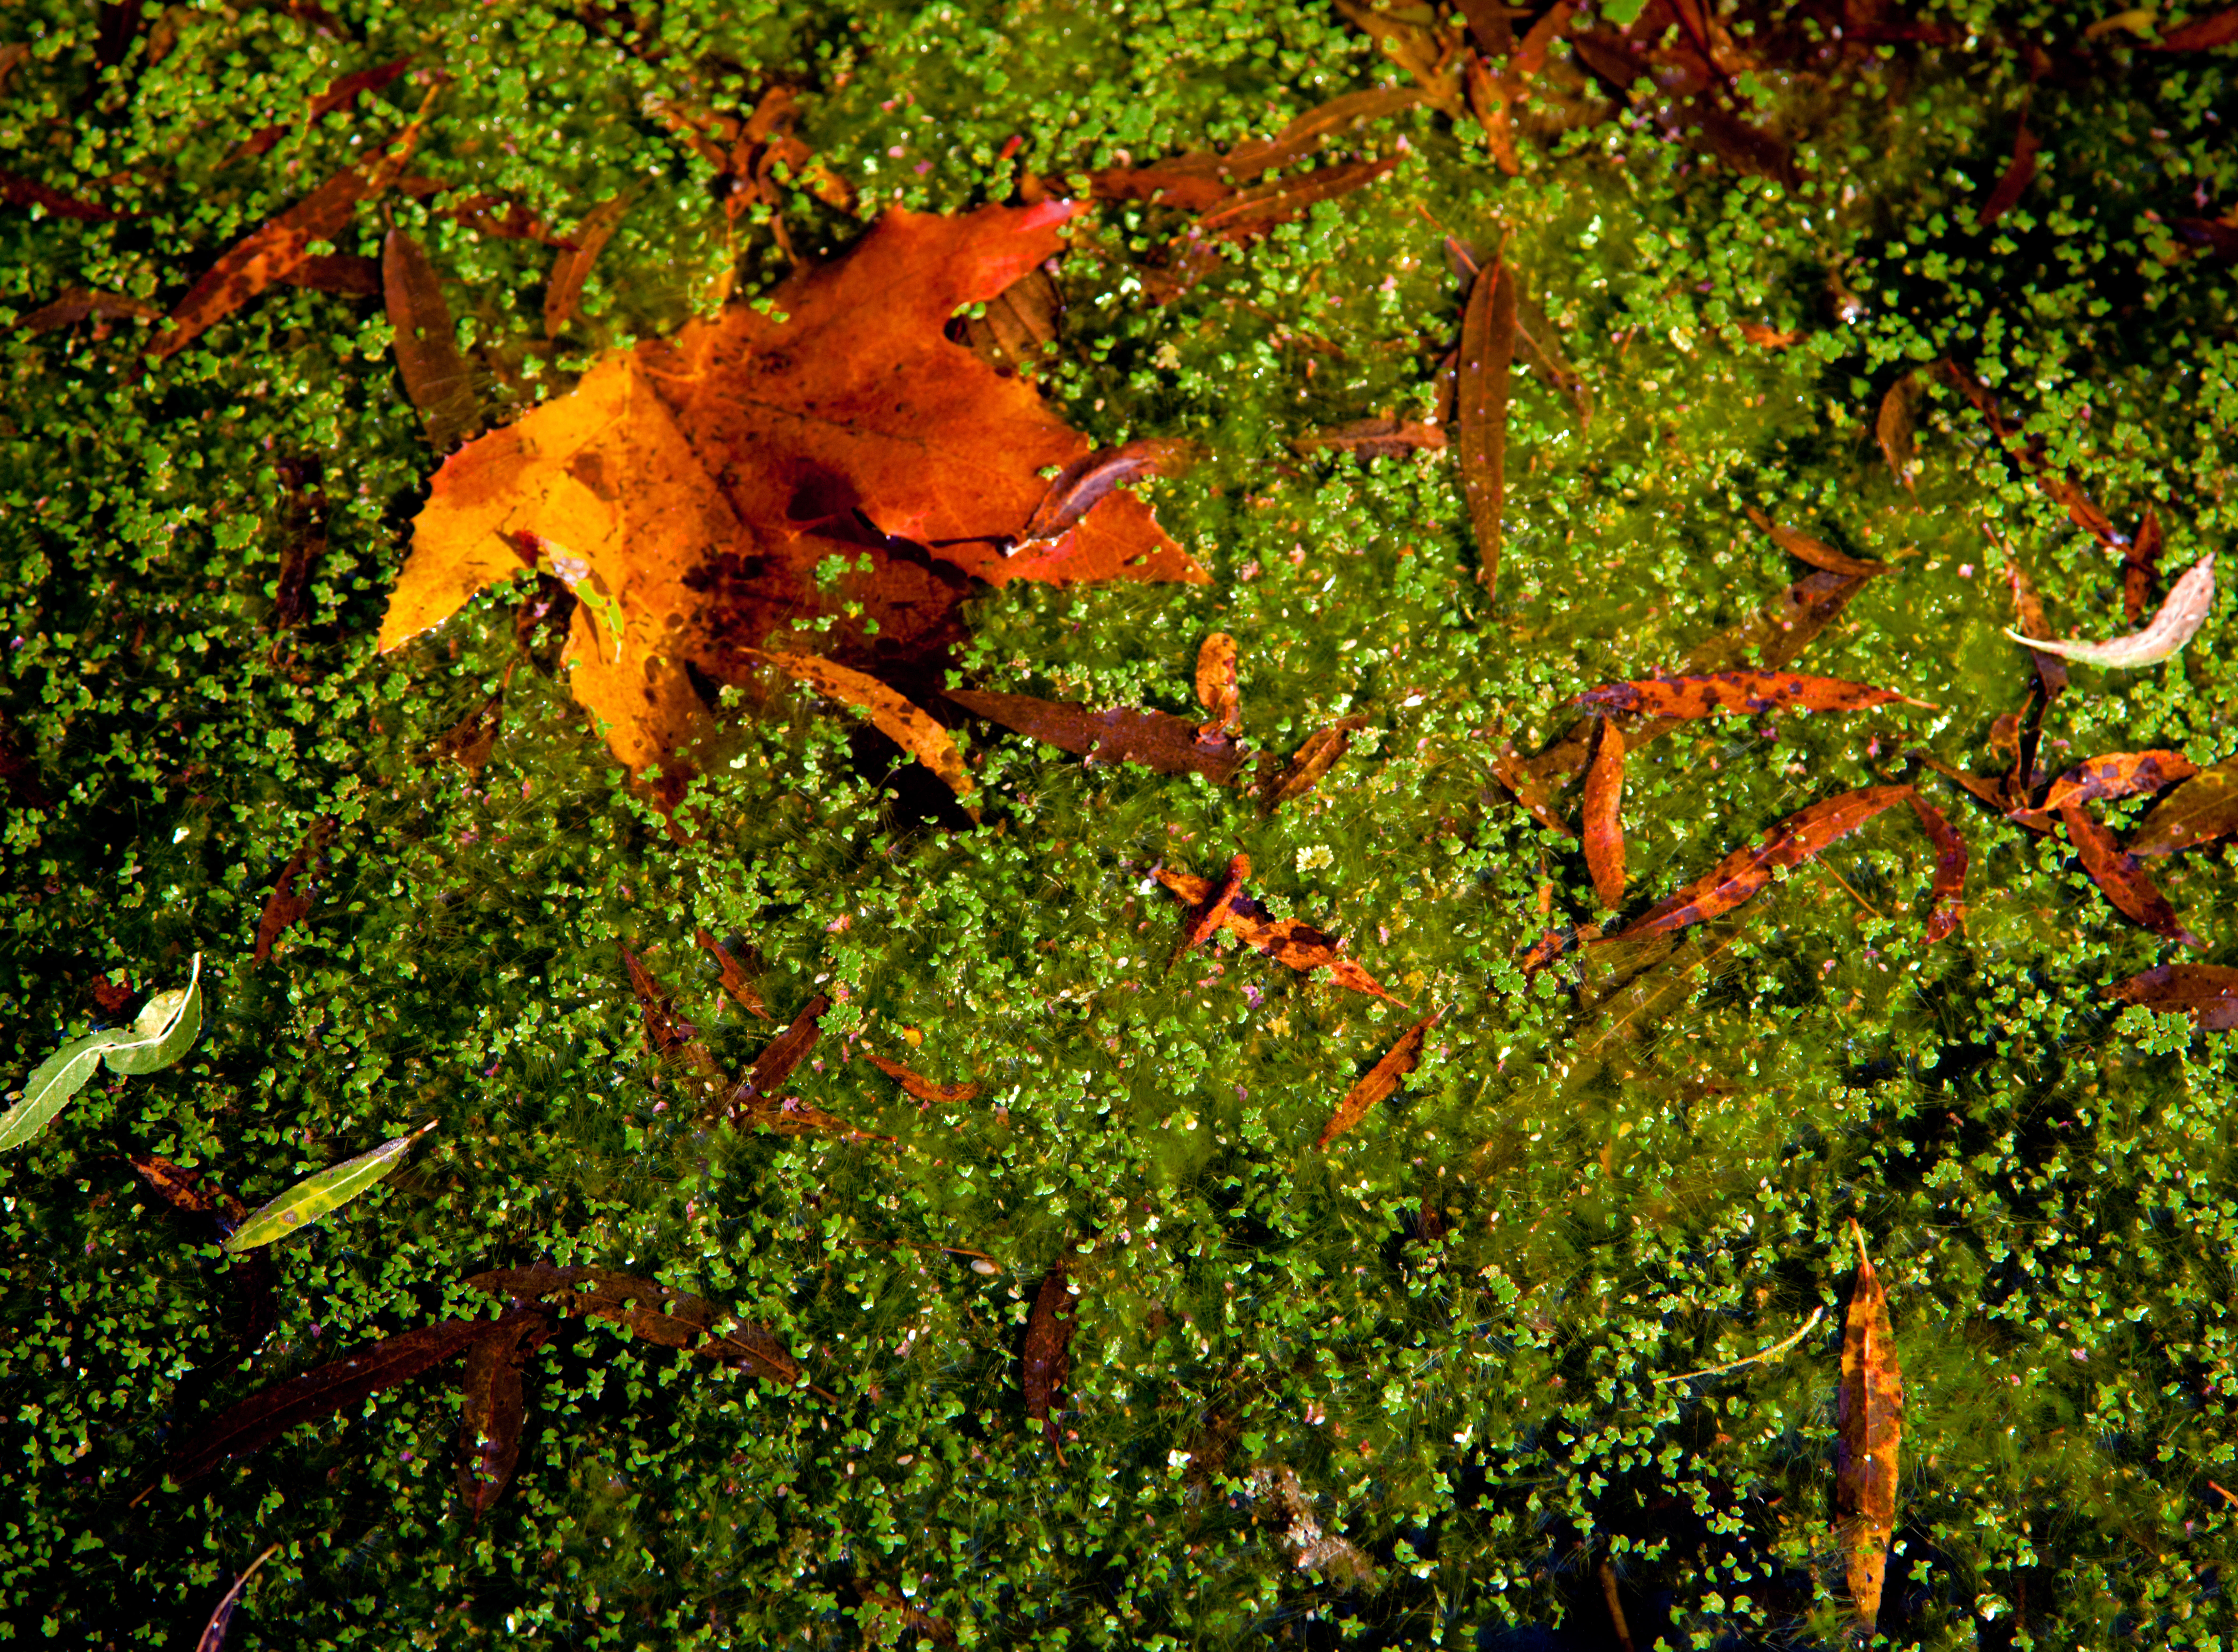
tree, water, forest, grass, branch, plant, leaf, flower, wildlife, green, jungle, autumn, season, fauna, maple, shrub, woodland, habitat, duckweed, natural environment, woody plant